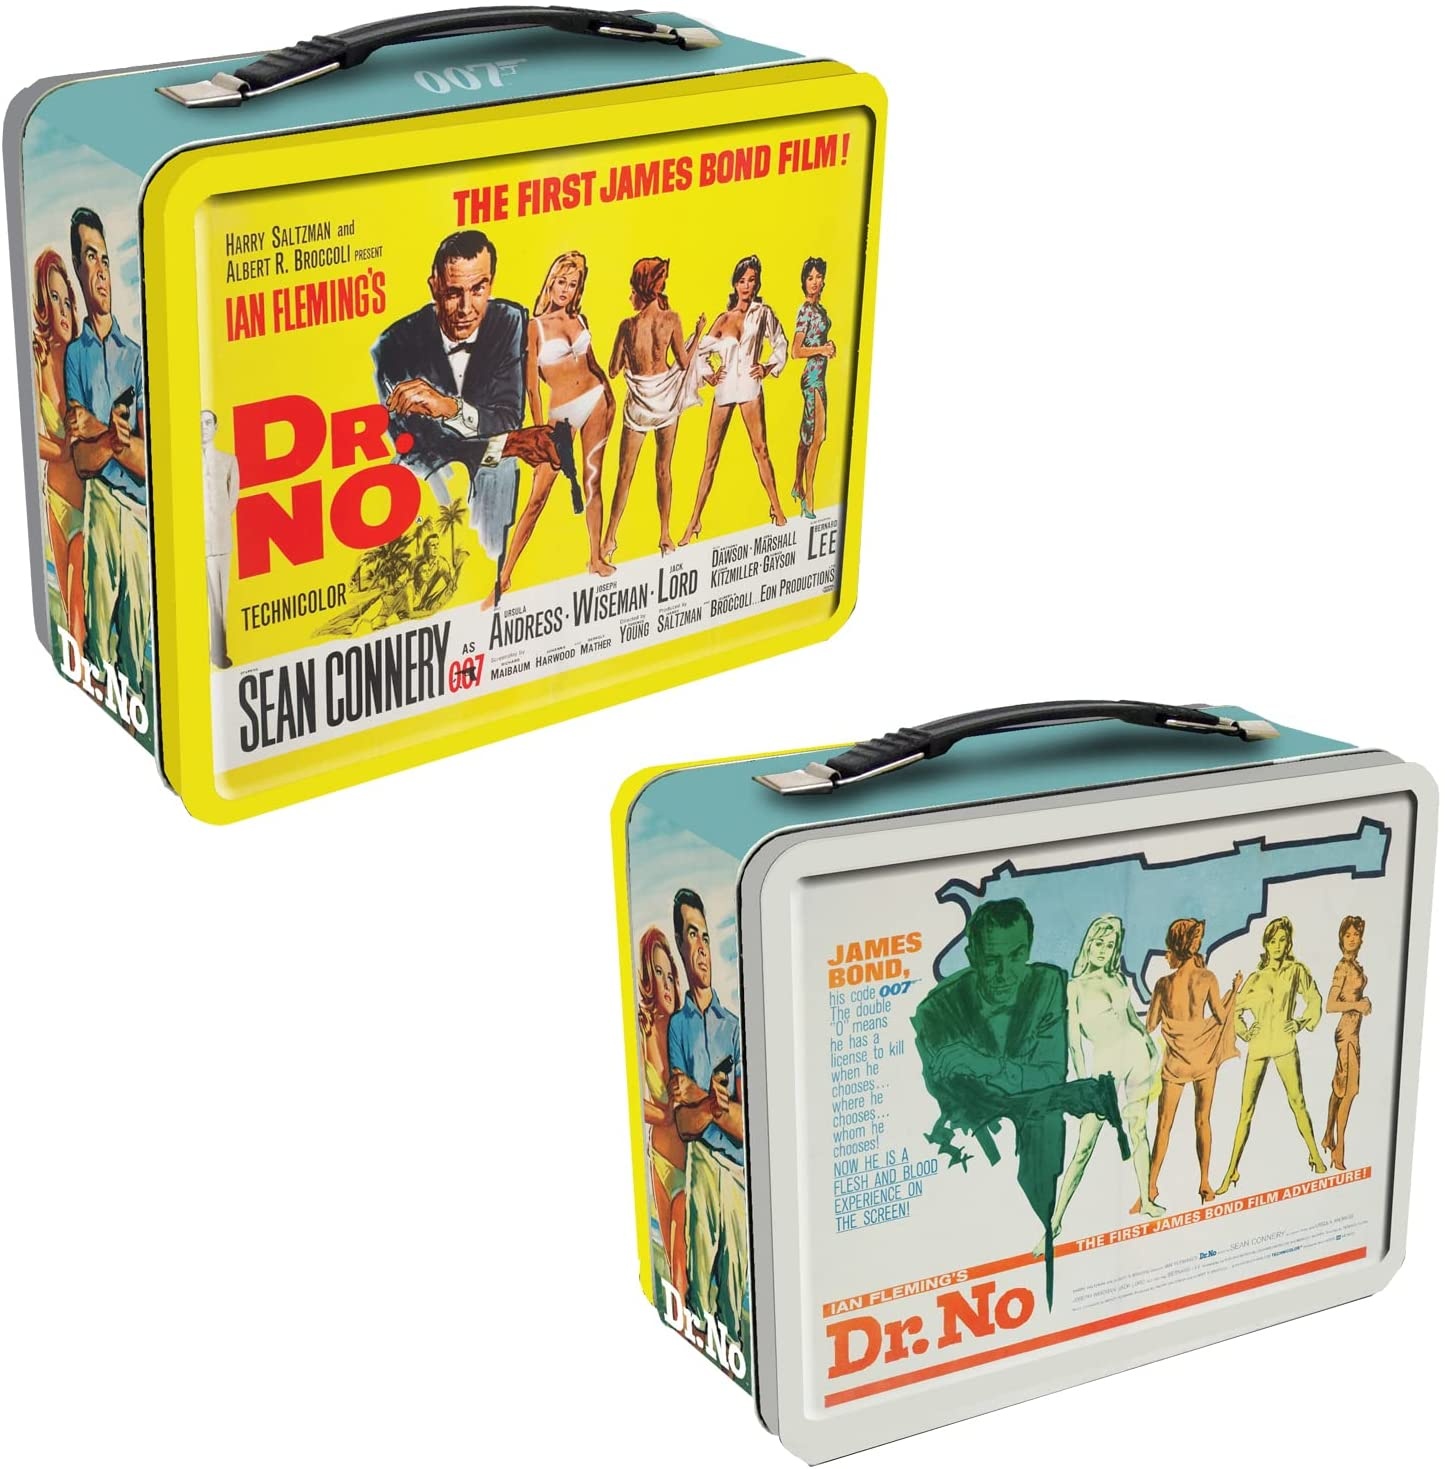
James Bond 007 - Dr. NO 2-sided Metal Lunch Box by Factory Entertainment
Factory Entertainment's high quality tin totes features fantastic artwork from everyone's favorite pop-culture brands! Box measures 8.5” x 6.5” x 4" This is one piece with 2 sided design artwork
Brand: Factory Entertainment
Category: Home & Garden > Kitchen & Dining > Food & Beverage Carriers > Lunch Boxes & Totes